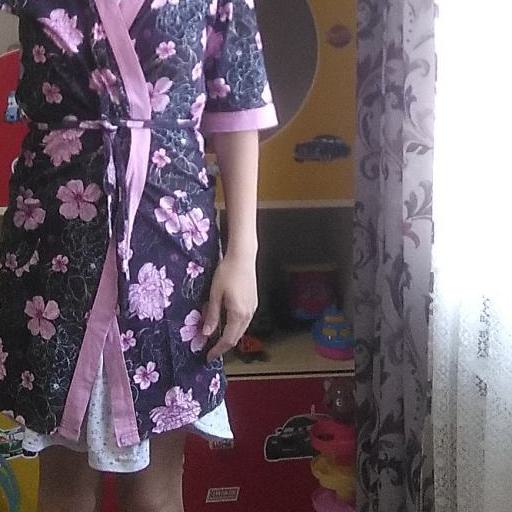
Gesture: no_gesture